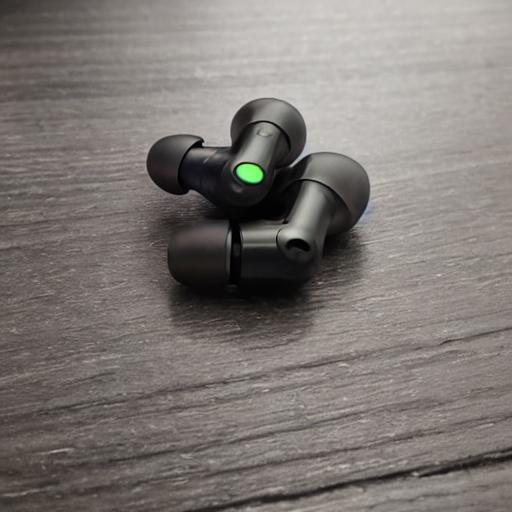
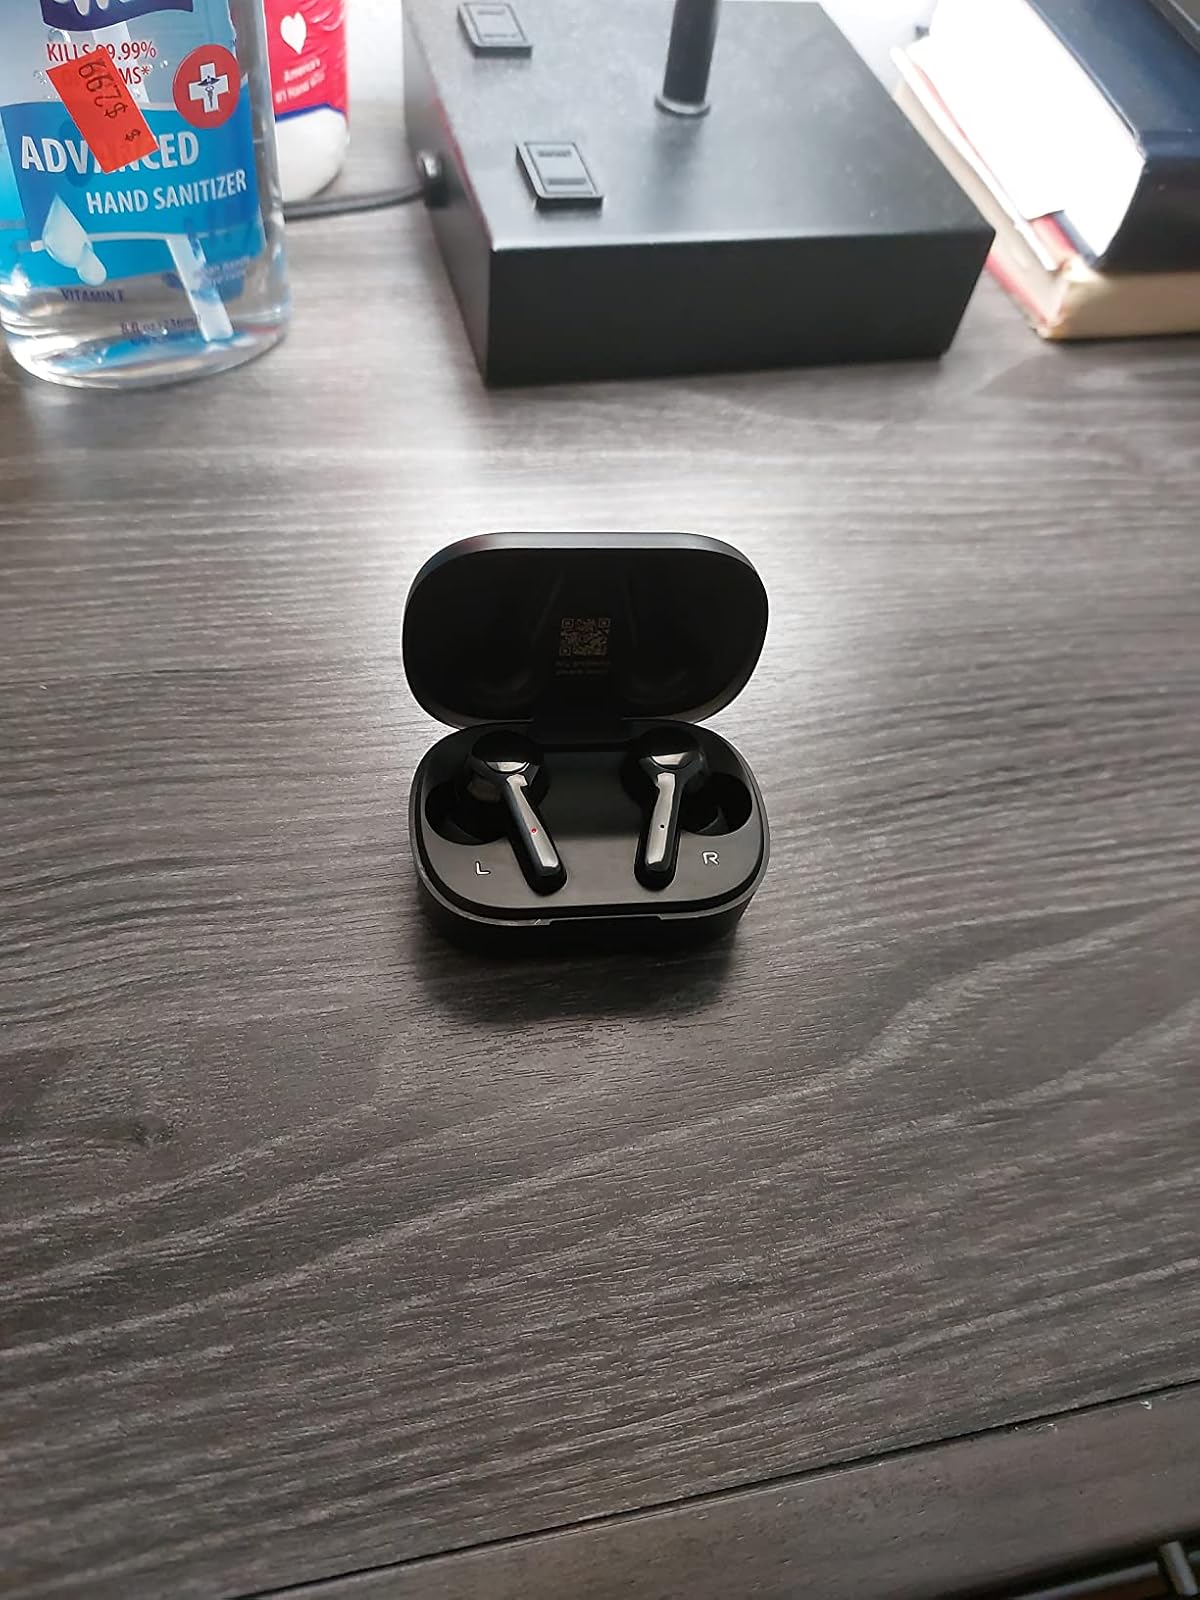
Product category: earbuds
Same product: no